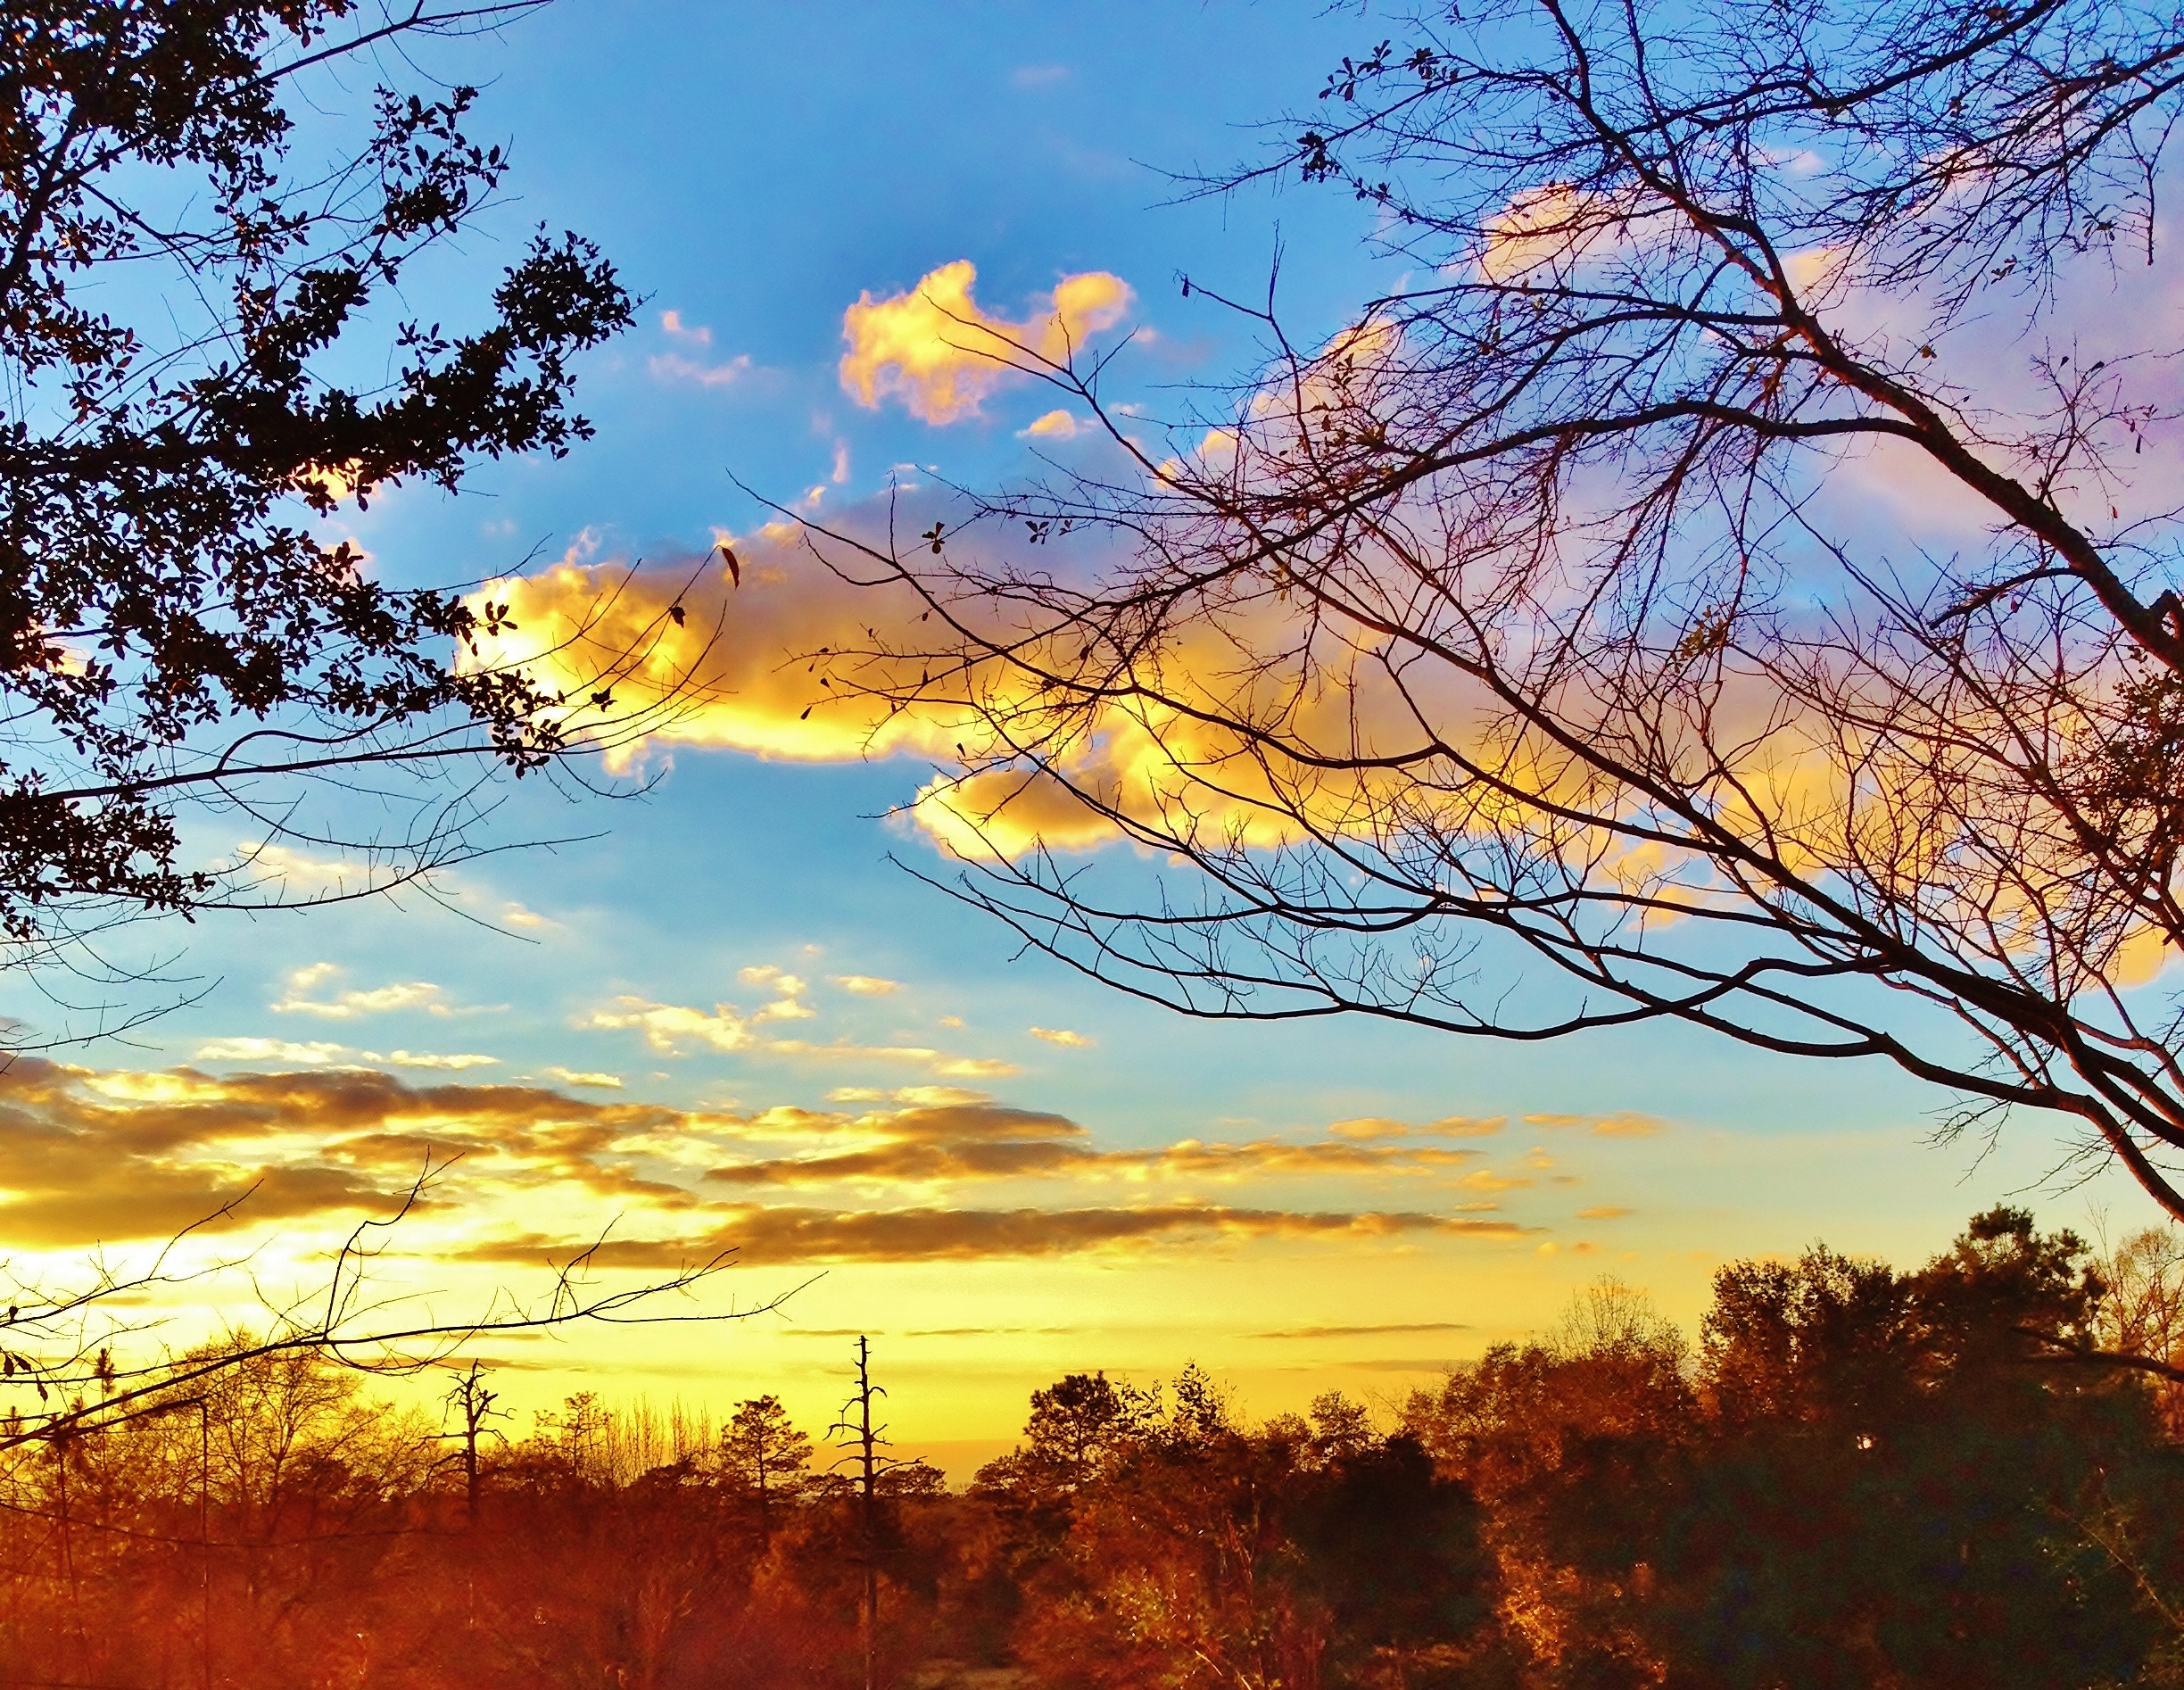
landscape, tree, nature, branch, cloud, plant, sky, sunrise, sunset, field, prairie, sunlight, morning, leaf, flower, dawn, dusk, evening, autumn, season, savanna, plain, afterglow, rural area, atmospheric phenomenon, woody plant